Rihards Kozlovskis

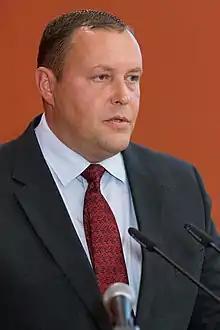
Kozlovskis in 2015

Rihards Kozlovskis (born 26 May 1969) is a Latvian politician and lawyer. He has served as the Minister of the Interior of Latvia since 2023; he had previously served in the same position from 2011 to 2019. He is a member of Unity. Between 2011 and 2014 he was a member of the Reform Party.